Moses and Ida Kline House

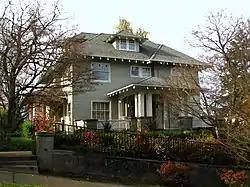
The Kline House in 2008.

The Moses and Ida Kline House is a house located in southwest Portland, Oregon, that is listed on the National Register of Historic Places.